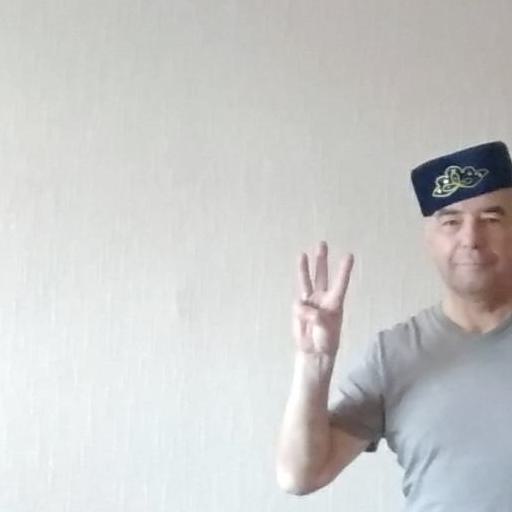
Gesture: three